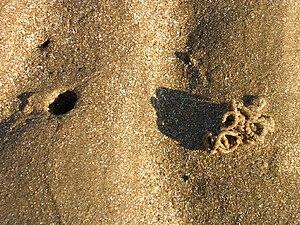
Un turricule, parfois appelé tortillon, est le rejet des vers de terre anéciques ou des vers arénicoles marins visibles à la surface du sol. Ils témoignent notamment de l'importance de la bioturbation verticale dans le substrat.